Gianluigi Savoldi

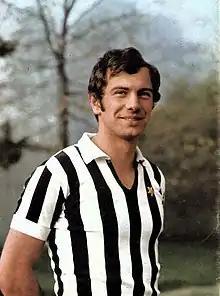
Savoldi with Juventus in 1970

Gianluigi Savoldi (9 June 1949, in Gorlago – 13 April 2008, in Bergamo) was an Italian professional footballer who played as a midfielder.